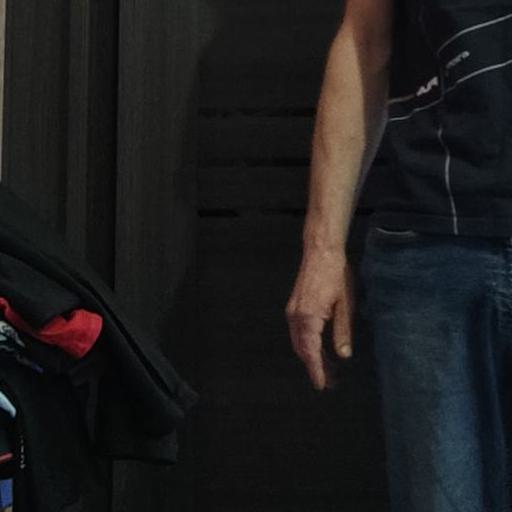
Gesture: no_gesture